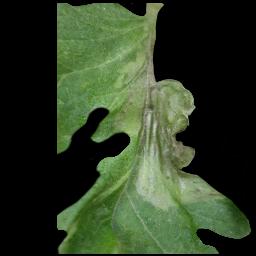
Label: Tomato___Late_blight